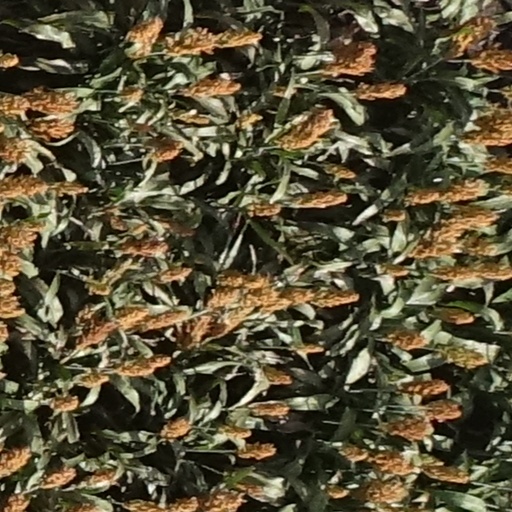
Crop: sorghum